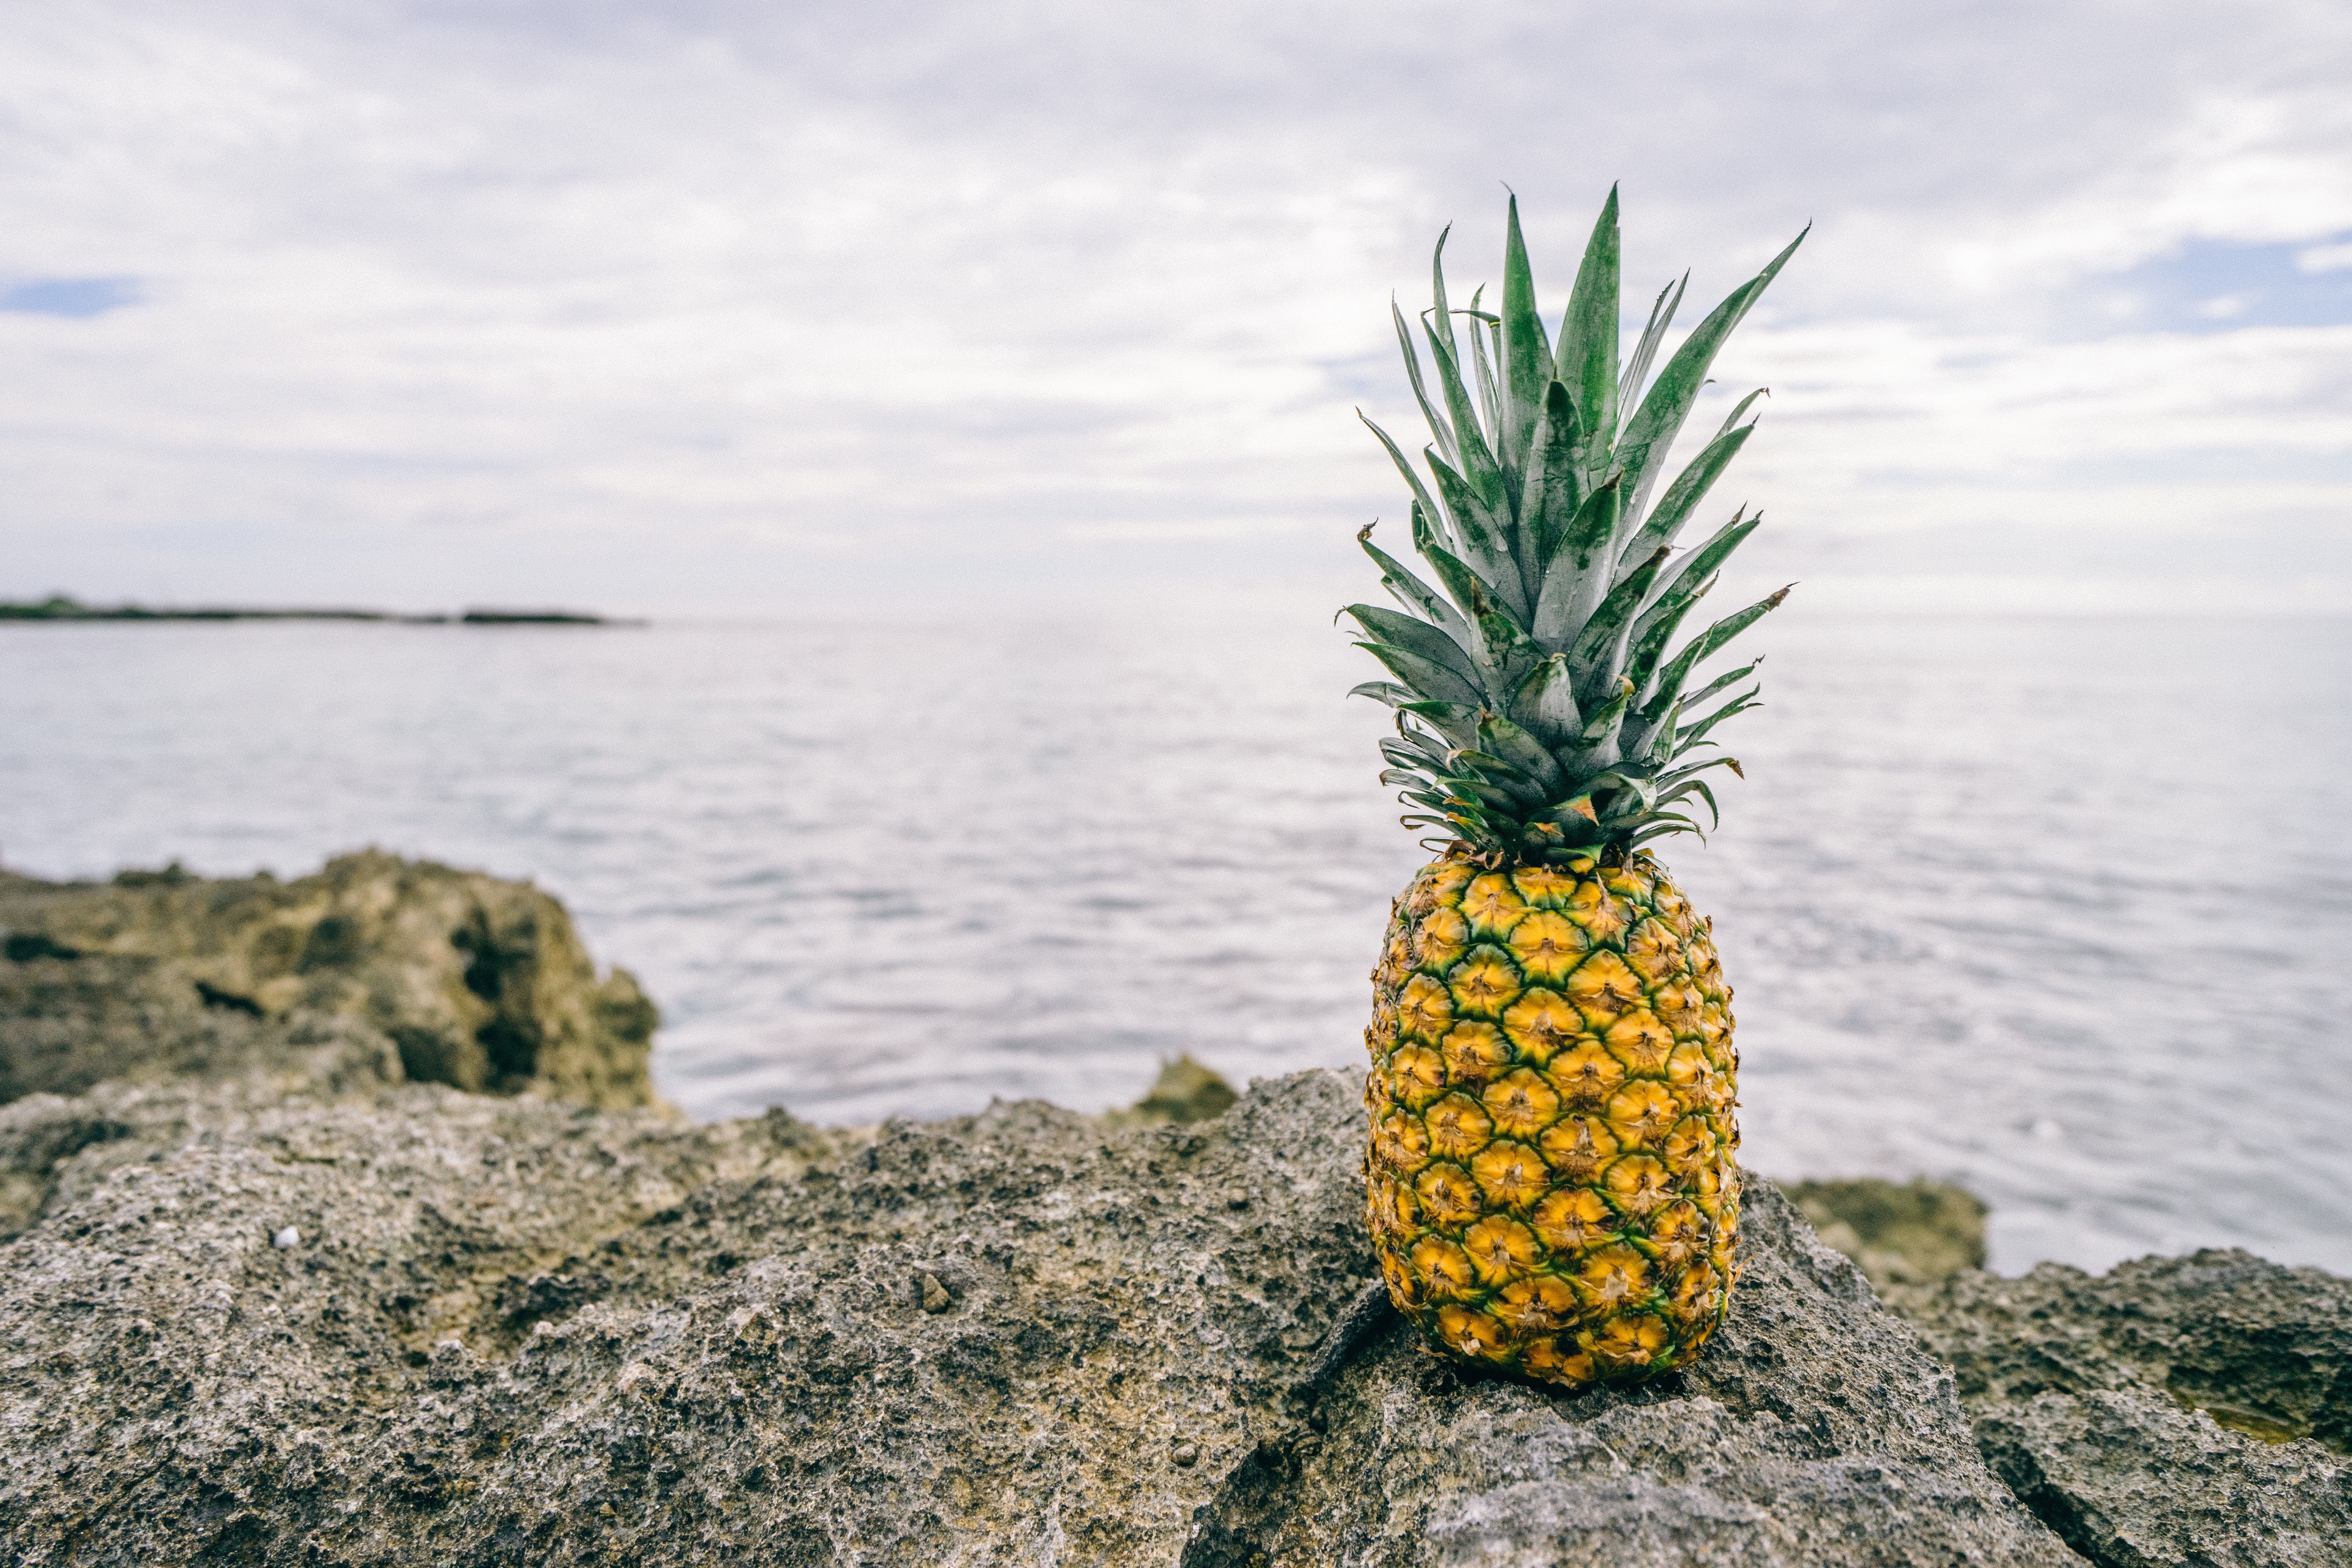
sea, tree, nature, grass, rock, plant, fruit, leaf, flower, lake, food, produce, botany, flora, pineapple, flowering plant, grass family, woody plant, land plant, arecales, palm family